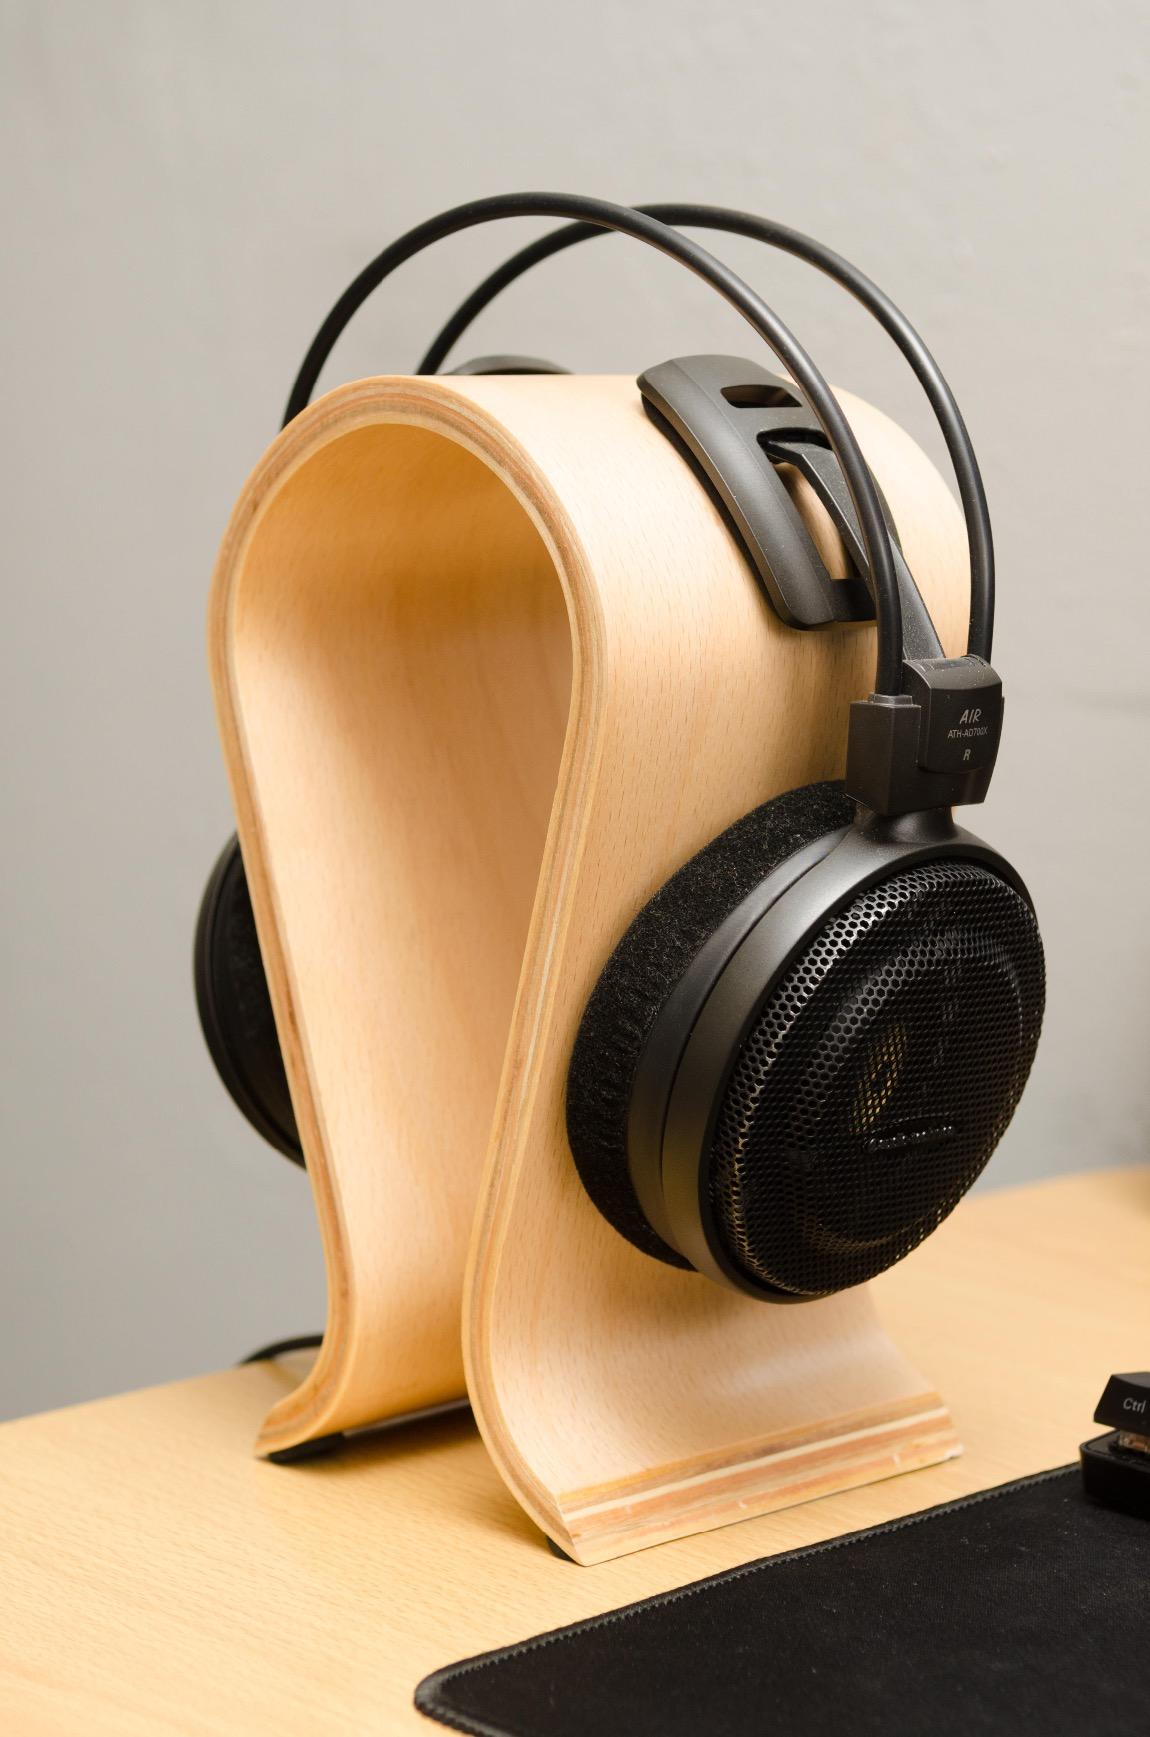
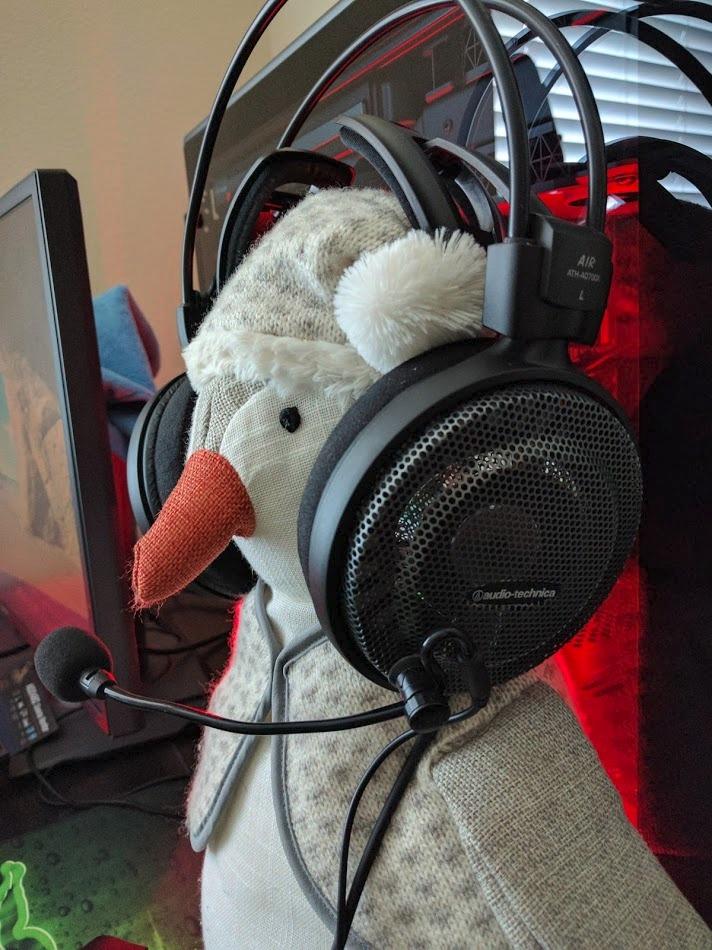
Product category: headphones
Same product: yes